Glorious 39

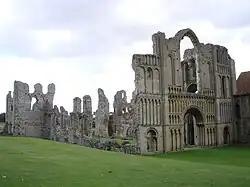
Castle Acre Priory

Much of the filming took place in Norfolk, where the film is set. Filming began in late October 2008 and concluded in December 2008. The ruins of Castle Acre Priory and Walsingham Priory feature prominently as favourite haunts of the Keyes siblings. Other locations include the Cley Marshes, Holkham Hall and Houghton Hall.